Capricorn Coast

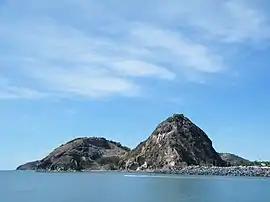
Double Head volcanic plug near Rosslyn Bay Marina.

Most of the population of the Capricorn Coast is centred in and around Yeppoon and Emu Park. The two towns are joined by the Scenic Highway which hugs a coastline dotted with coves and beaches and headlands. These headlands are the remnants of volcanic trachyte plugs and have allowed the formation of shallow beaches. The two towns are also linked by the Western Yeppoon-Emu Park Road (also called Tanby Road South), which is a newer inland route developed to keep up with the Capricorn Coast's rapid growth.